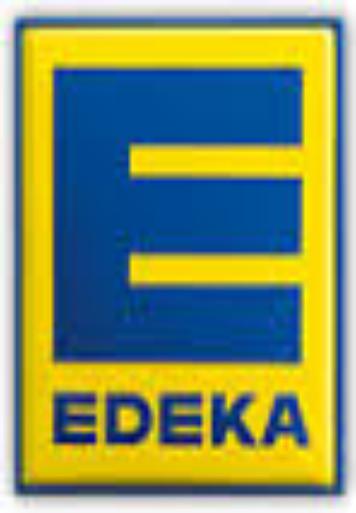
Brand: Edeka
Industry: Others